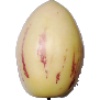
Label: pepino